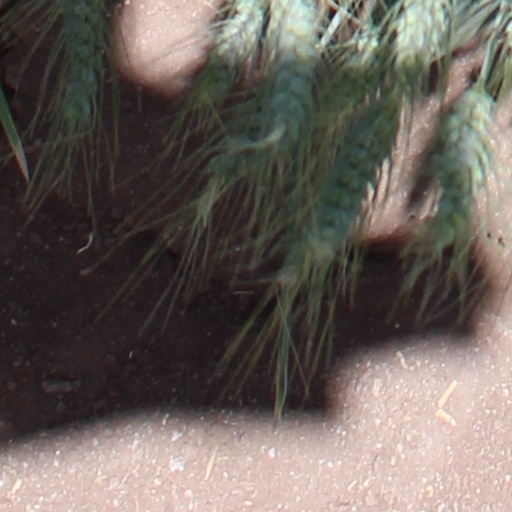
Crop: wheat